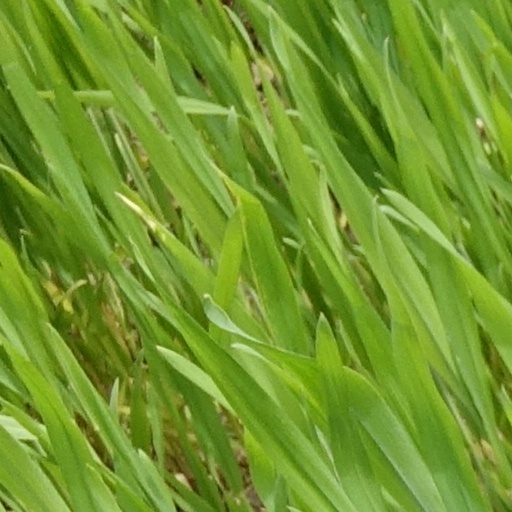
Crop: wheat